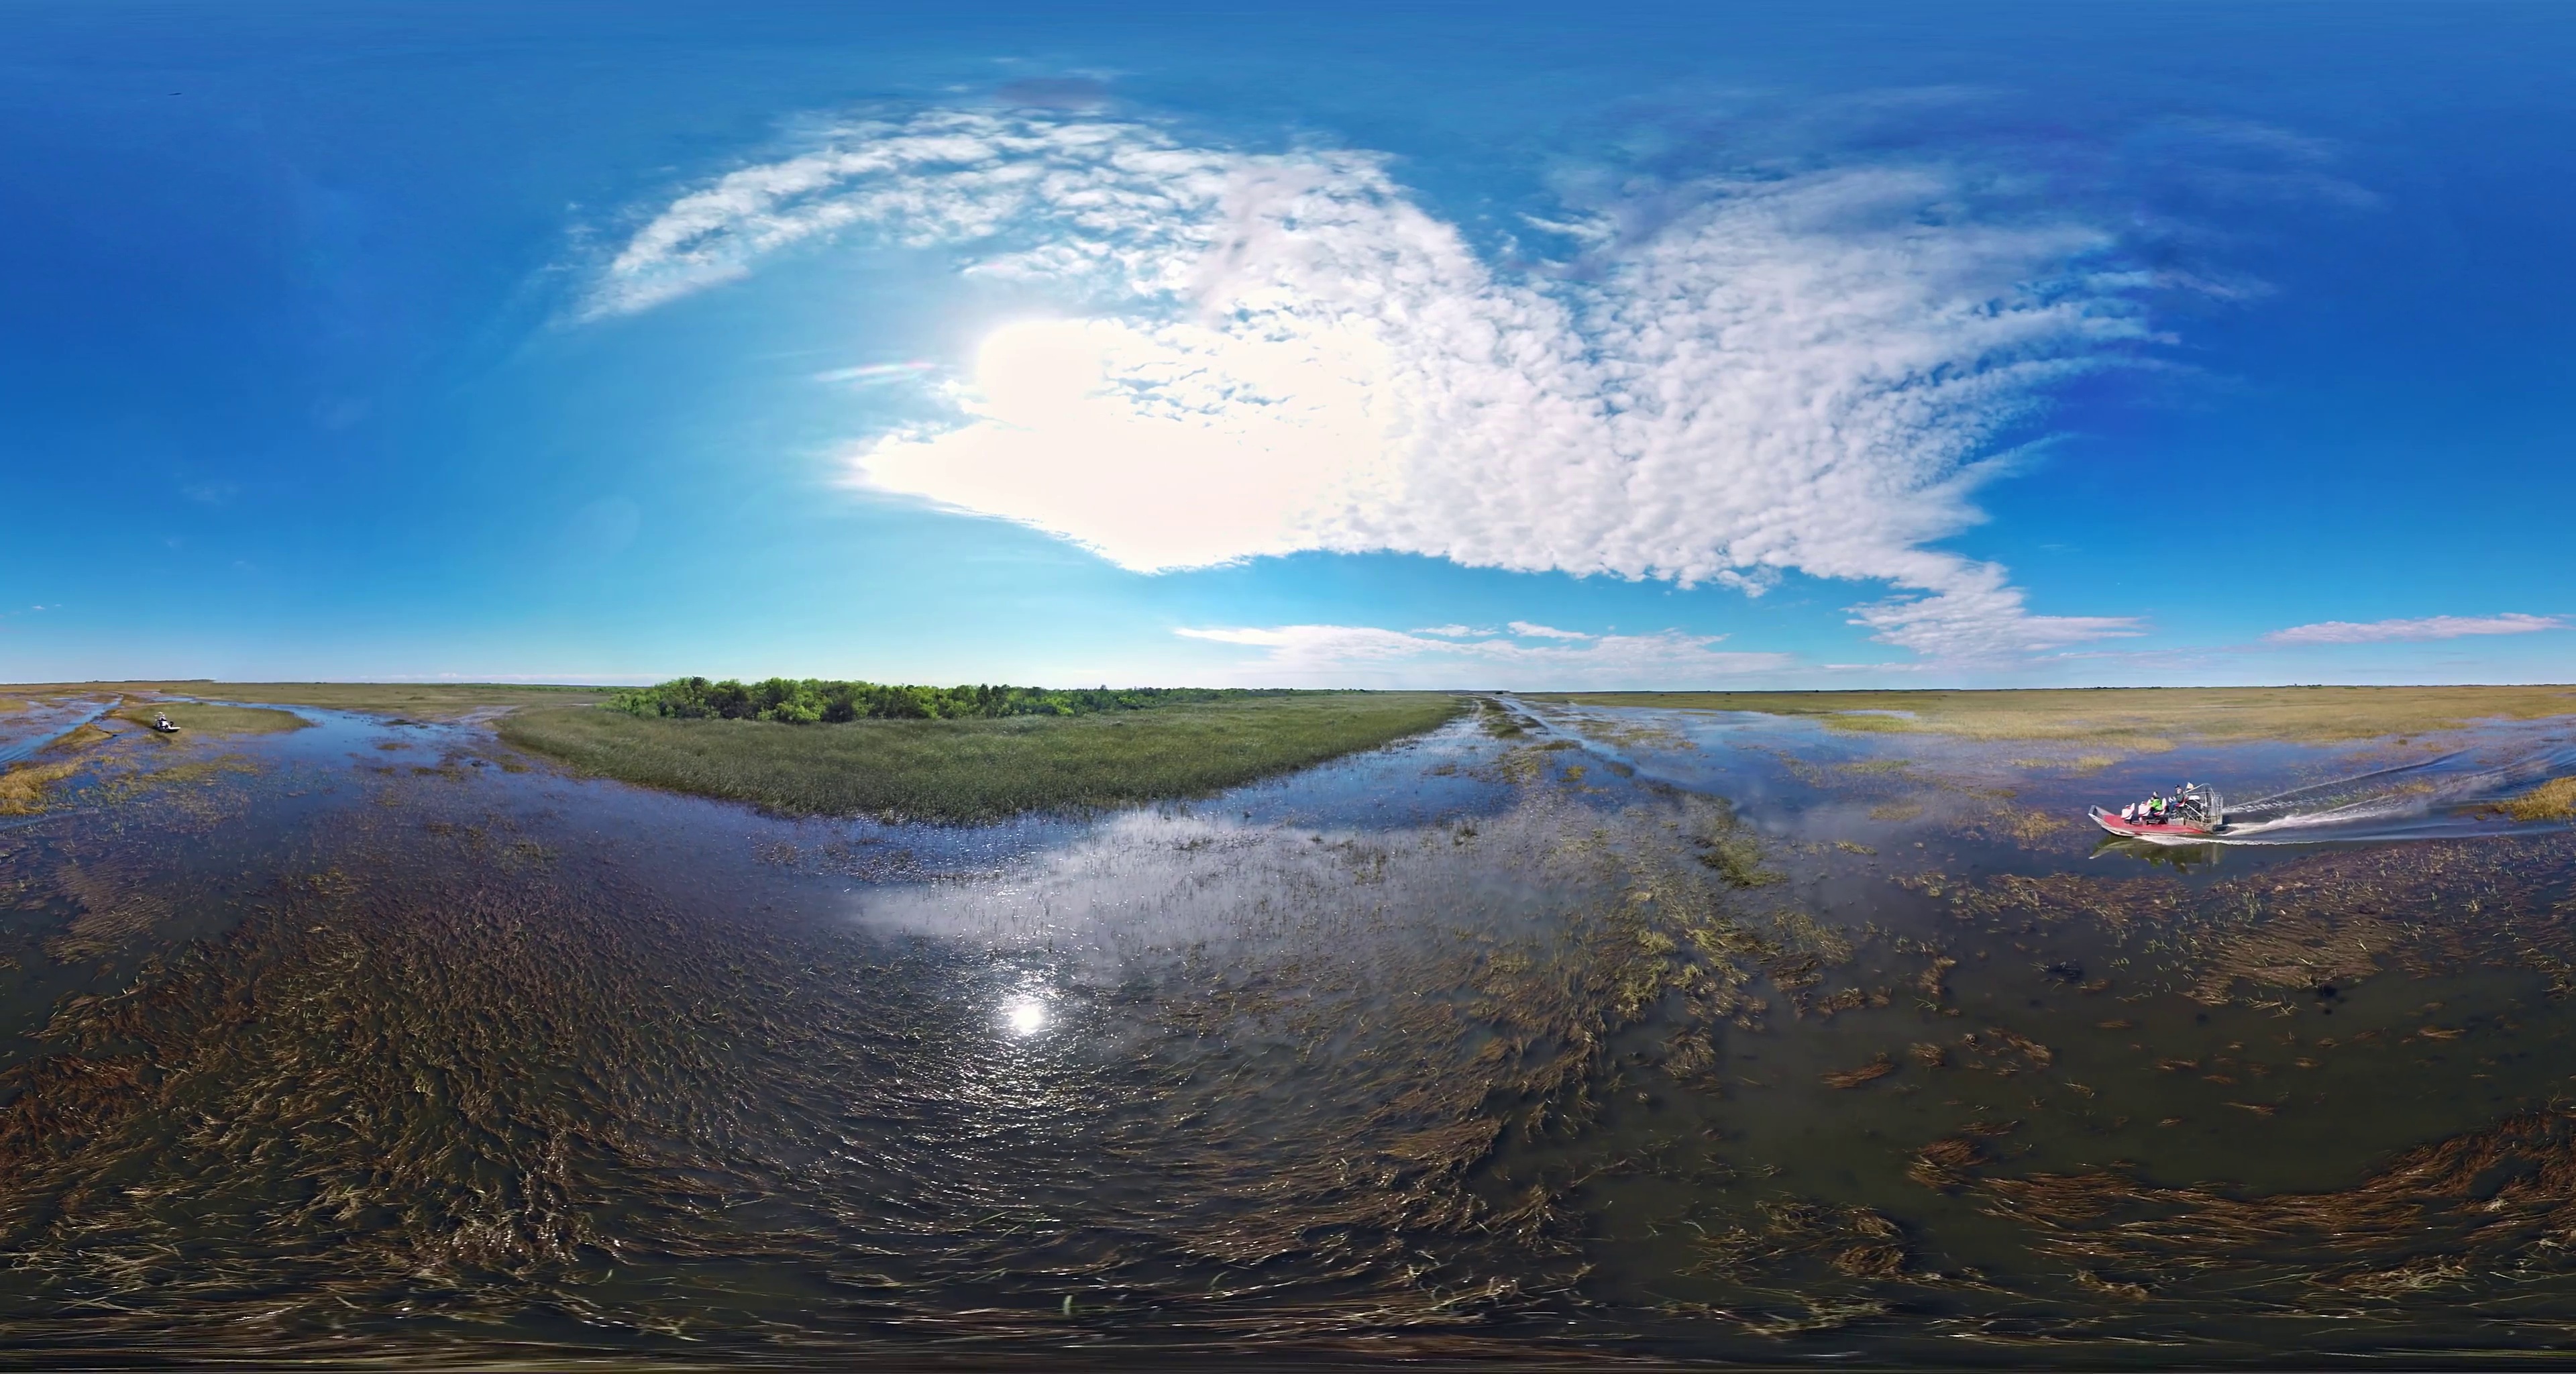
Referred object: the airboat with passengers

Referred object: the red airboat